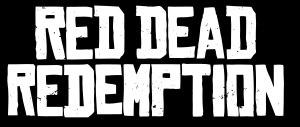
Rockstar Games Collection est une compilation sortie le 6 novembre 2012 sur PlayStation 3 et Xbox 360 regroupant plusieurs jeux vidéo édités par Rockstar Games sur la septième génération de consoles de jeux vidéo, à savoir : Grand Theft Auto: Episodes from Liberty City, L.A. Noire, Midnight Club: Los Angeles Complete et Red Dead Redemption.